Four Days of Naples

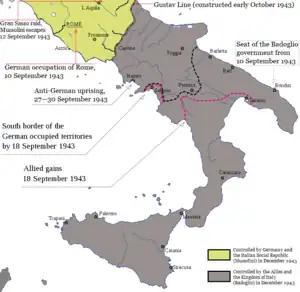
Italian military situation in September 1943

On 27 September, large numbers of German troops captured about 8,000 Neapolitans, and 400-500 armed rioters responded in attack.